Pals of the Pecos

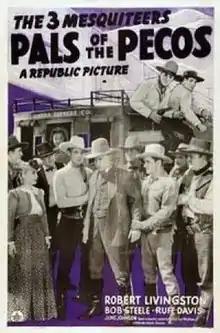
Film poster

Pals of the Pecos is a 1941 American western film directed by Lester Orlebeck and starring Robert Livingston, Bob Steele and Rufe Davis. It was part of the "Three Mesquiteers" B-movie series released by Republic Pictures.